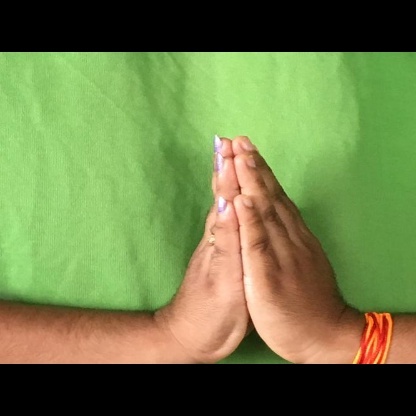
Mudra: Anjali